Augusta Jaguars

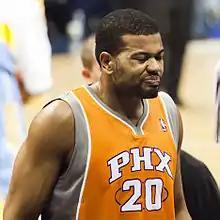
Siler marks the first Jaguar to have broken into the NBA

Men's basketball is one of the most popular sports at the university, and are frequently near the top of the PBC standings and show in the national rankings. The 2008–2010 squads set a high standard of success, going to three consecutive Elite Eights, including a national title game appearance in 2008.